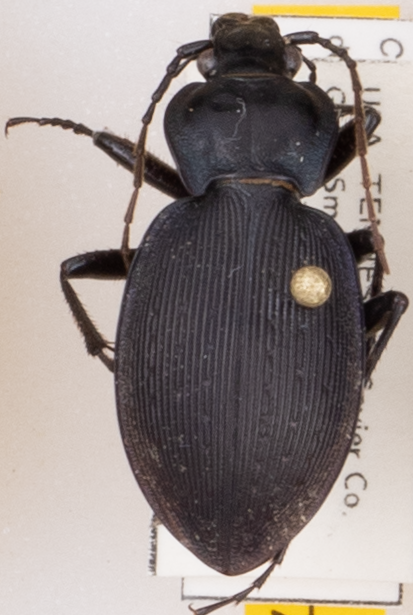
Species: Carabus goryi
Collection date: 2022-04-12
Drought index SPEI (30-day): -0.5
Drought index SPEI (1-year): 0.47
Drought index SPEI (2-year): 1.418